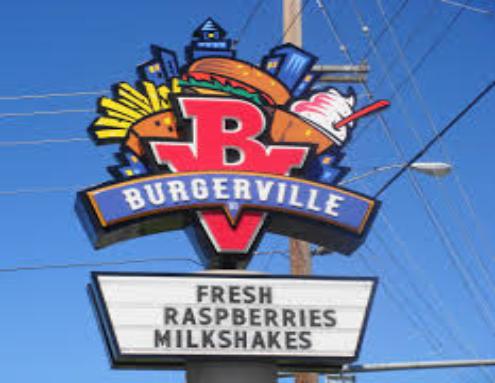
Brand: Burgerville
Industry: Food